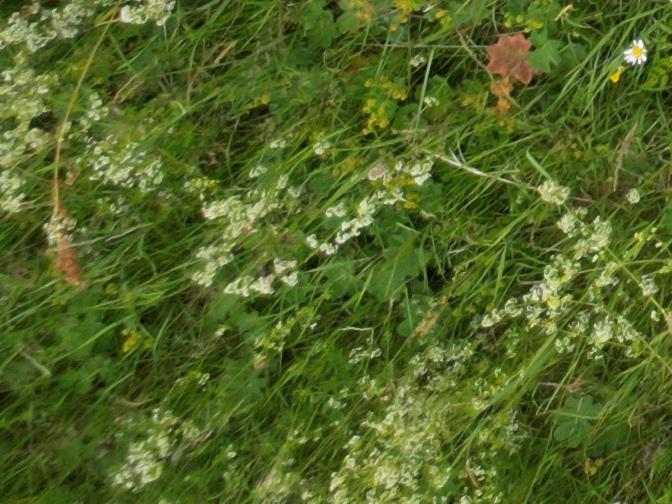
Flowers visible:  daisy flowers